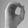
ASL letter: O